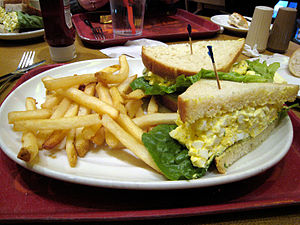
Æggesalat
En sandwich med æggesalat.
Æggesalat er en ret lavet primært af hakkede hårdkogte æg og mayonnaise, ofte inklusive andre ingredienser som selleri eller sennep. Det er lavet blandet med krydderier i form af urter og andre ingredienser bundet med mayonnaise.